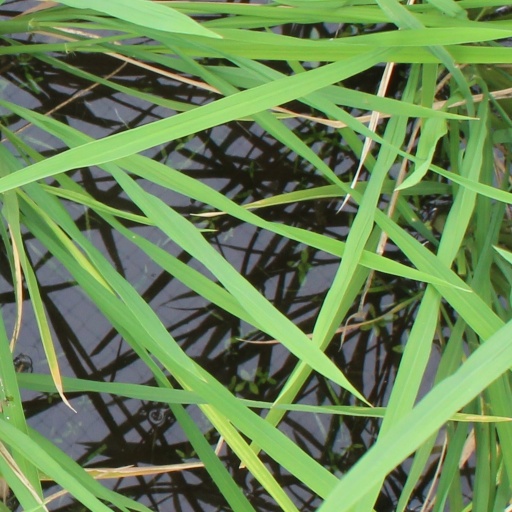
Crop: rice